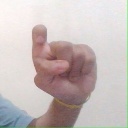
अक्षर: इ